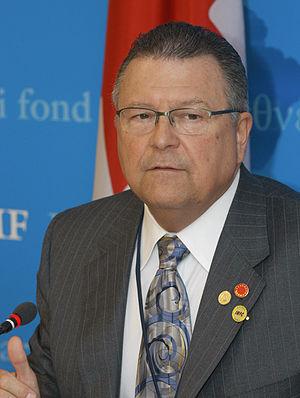
L'élection générale saskatchewanaise de 1986 se déroule le 20 octobre 1986 afin d'élire les députés de l'Assemblée législative de la Saskatchewan. Il s'agit de la 21ᵉ élection générale en Saskatchewan depuis la création de cette province du Canada en 1905.
Le ministre des Finances est le ministre de la Couronne responsable de la politique budgétaire et du budget du gouvernement fédéral du Canada.